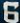
Number: 6